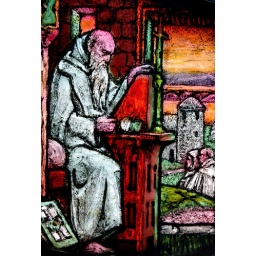
Stained glass in the Edinburgh castle chapel.